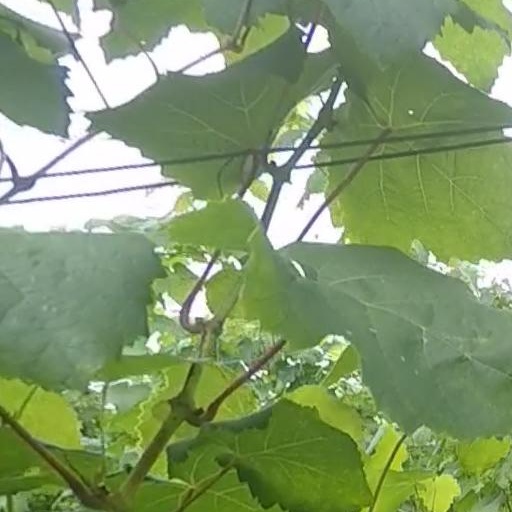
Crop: grape